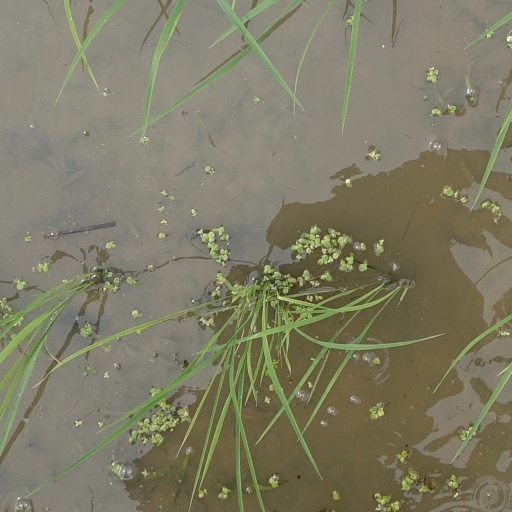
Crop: rice